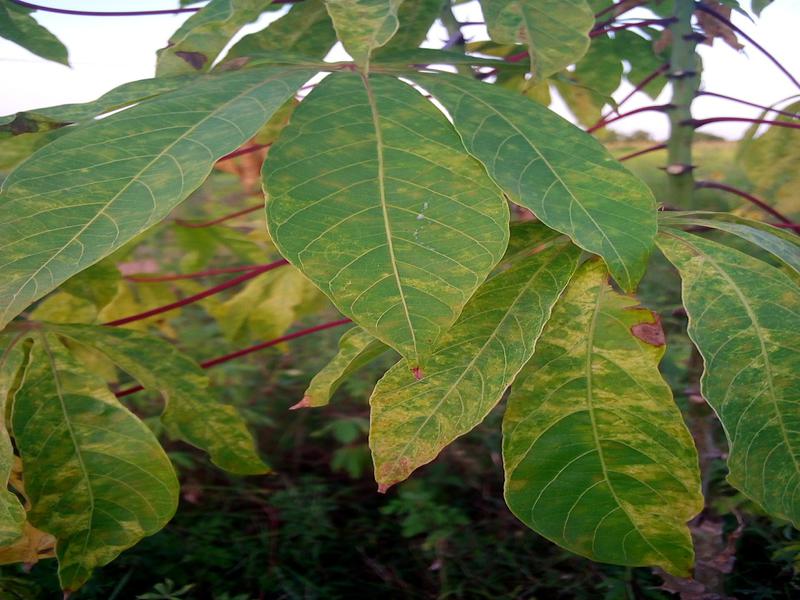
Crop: cassava
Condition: brown_streak_disease